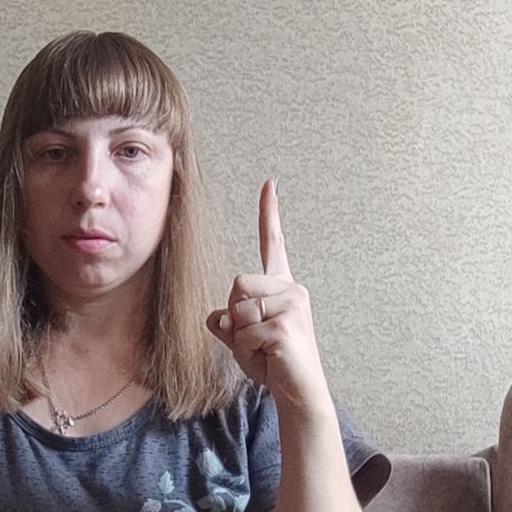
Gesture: one